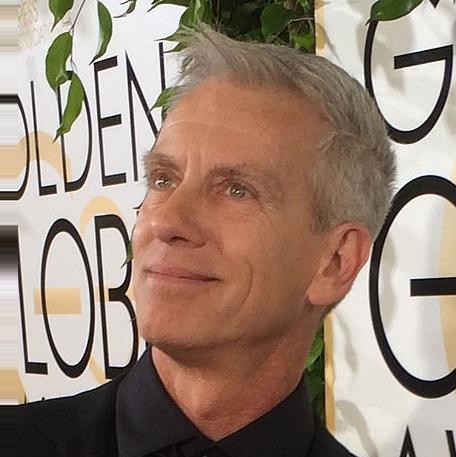
Age: 51